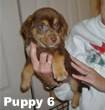
Label: dog